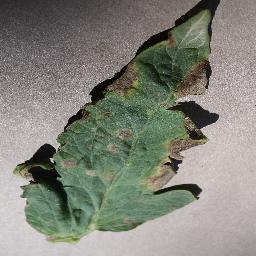
Label: Tomato___Early_blight